McDonald's in Russia

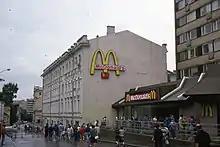
The first Russian McDonald's on Moscow's Pushkin Square, pictured in 1991

McDonald's of Canada president George Cohon aimed to try the market again, and was allowed to lead the project by the parent company.